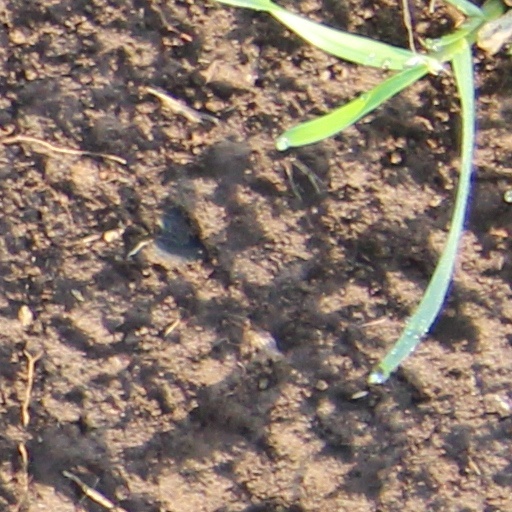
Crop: wheat